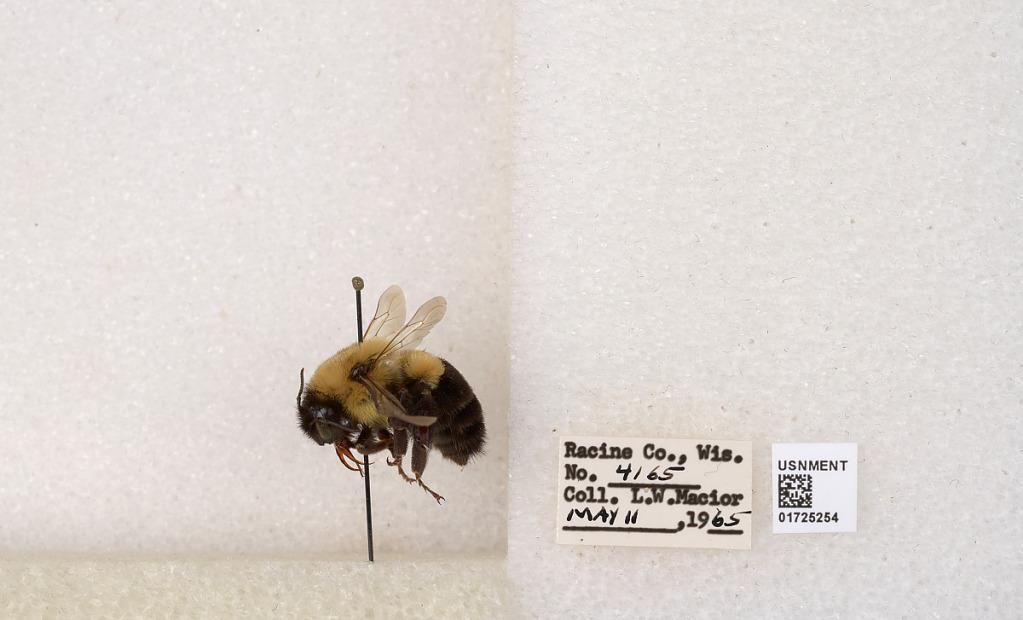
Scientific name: Bombus impatiens Cresson
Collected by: L. Macior
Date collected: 1965-5-11
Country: United States
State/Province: Wisconsin
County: Racine
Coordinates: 42.7299, -87.8123